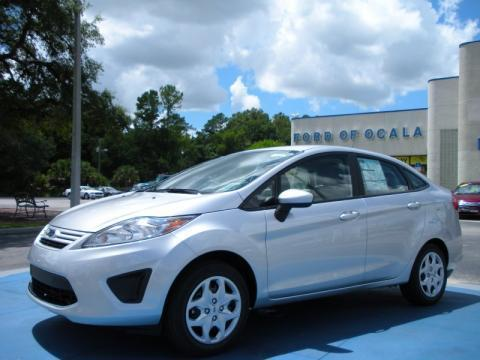
Car model: 2012 Ford Fiesta Sedan